Agnes Moorehead

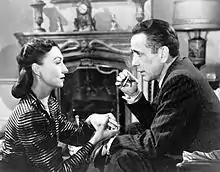
Moorehead and Humphrey Bogart in "Dark Passage" (1947)

By the mid-1940s, Moorehead became a Metro-Goldwyn-Mayer contract player, negotiating a $6,000-a-week contract, which also allowed her to perform on radio, an unusual clause at the time. Moorehead explained that MGM usually refused to allow their actors to appear on radio, as "the actors didn't have the knowledge or the taste or the judgment to appear on the right sort of show." In 1943–1944, Moorehead portrayed "matronly housekeeper Mrs. Mullet", who was constantly offering her "candied opinion", in the Mutual Broadcasting System's "The Adventures of Leonidas Witherall"; she inaugurated the role on CBS Radio.